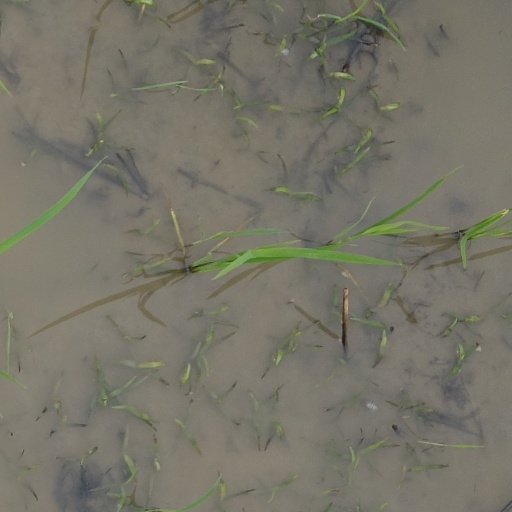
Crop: rice